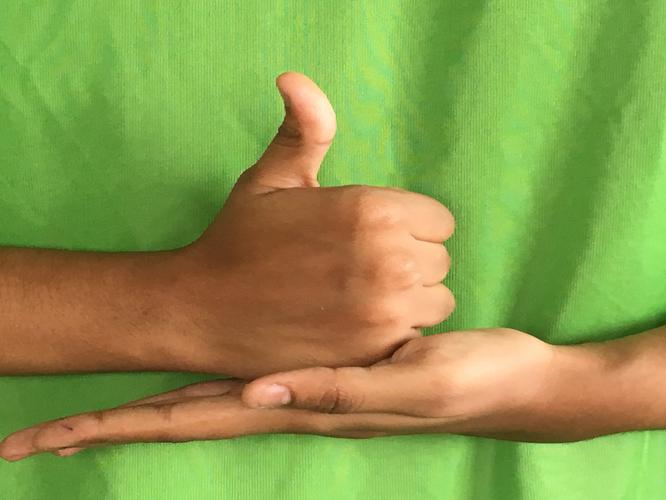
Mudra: Shivalinga
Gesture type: double_hand